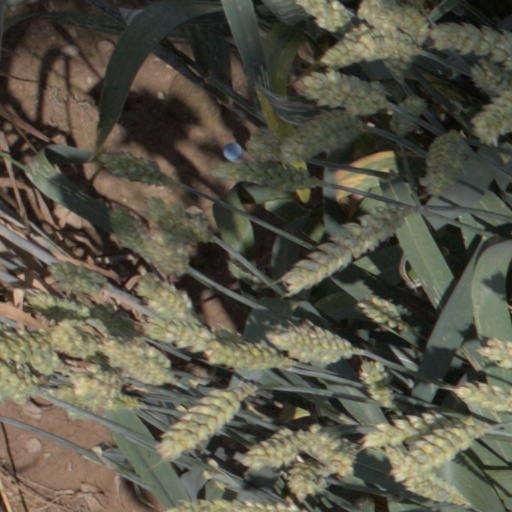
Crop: wheat